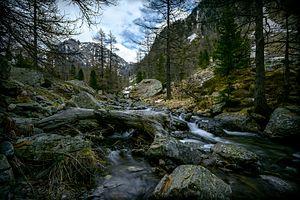
La fonte des neiges du Mercantour au mois de mai.
La Vésubie, jadis appelée le val de Lantosque, est une rivière de France, affluent du Var en rive gauche. Elle coule entièrement dans le département des Alpes-Maritimes, en région Provence-Alpes-Côte d'Azur.